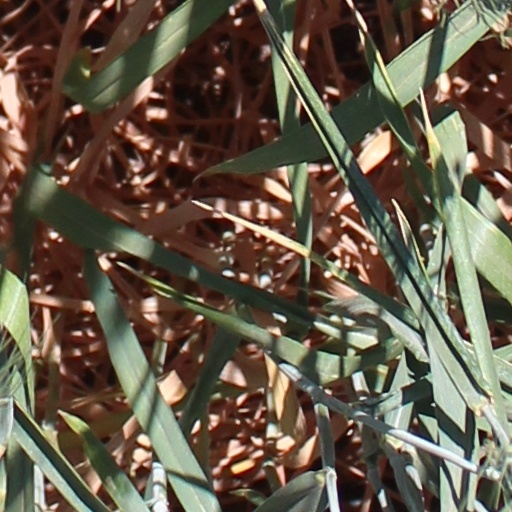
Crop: wheat